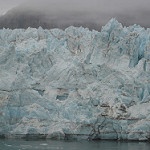
Label: glacier